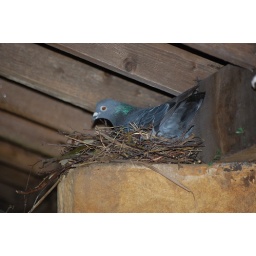
Nesting city pigeon in Pollok house toolshed